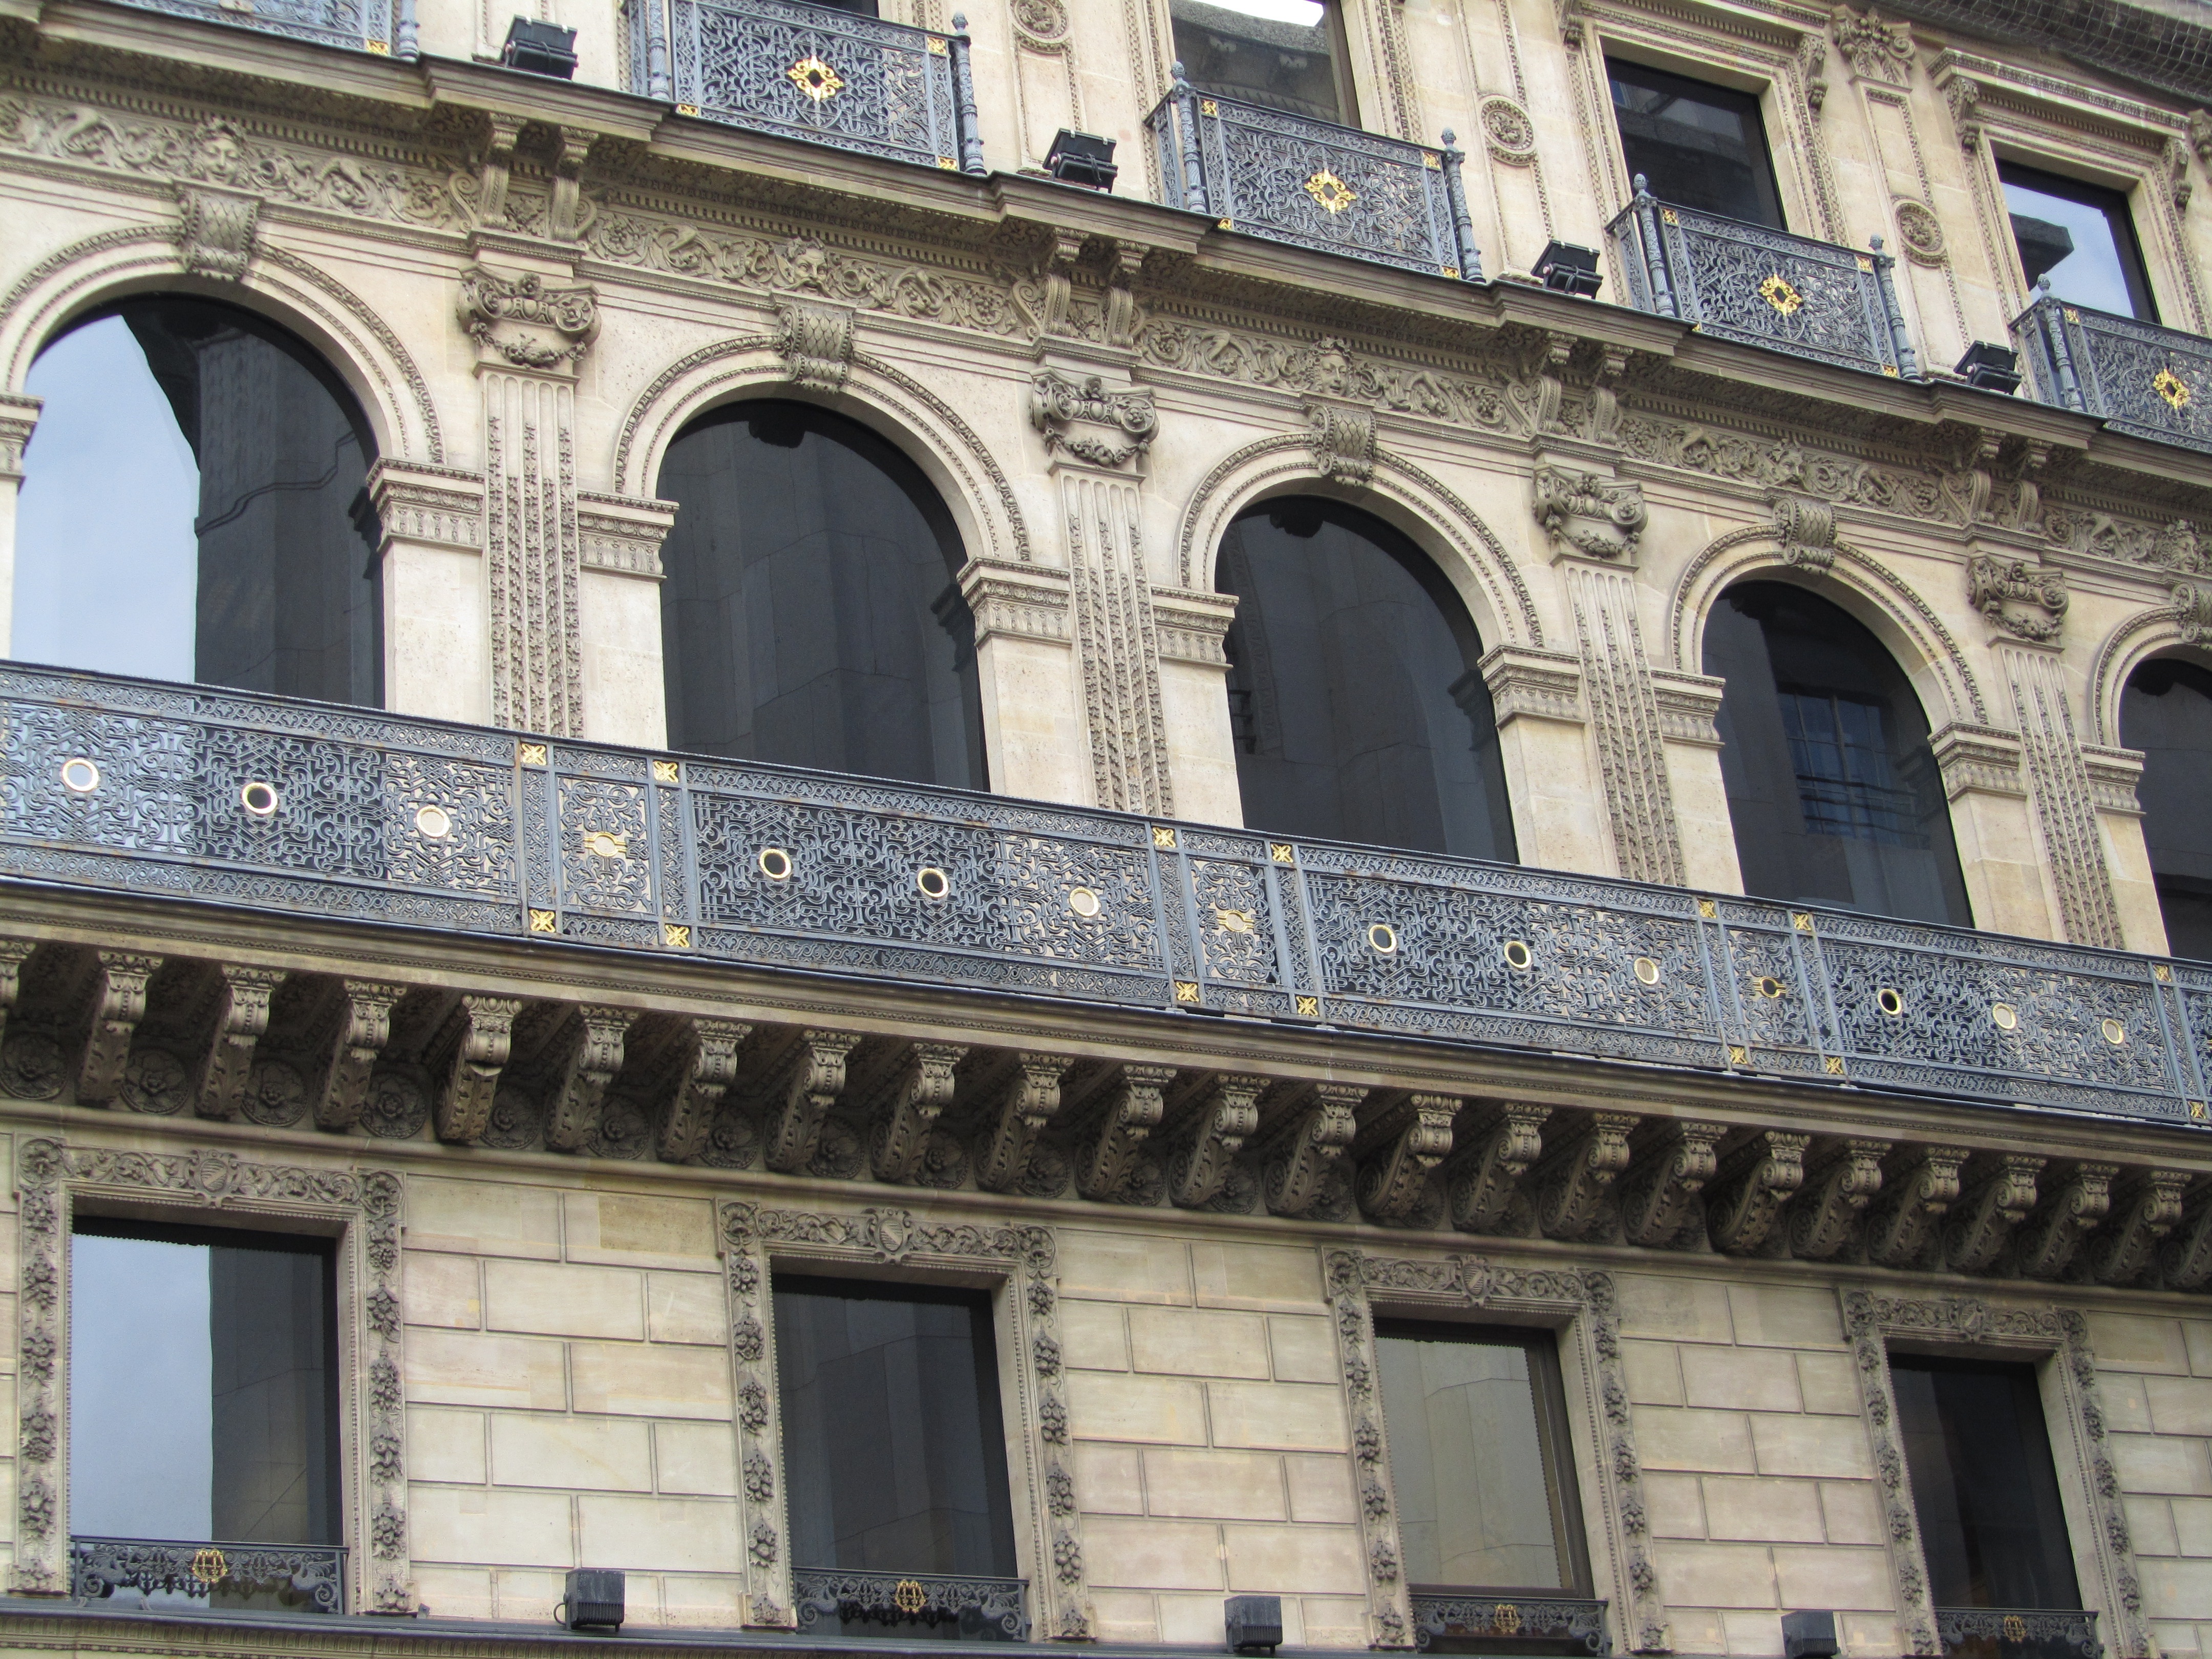
architecture, structure, building, palace, paris, downtown, france, arch, opera house, landmark, facade, synagogue, tourist attraction, classical architecture, ancient history, ancient roman architecture, viva la france